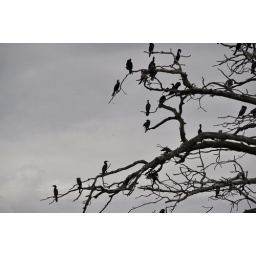
Flock of birds nesting in a tree on the Amador Causeway, in Panama City, Panama.